Tim Dillard

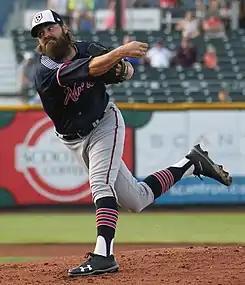
Dillard with the Nashville Sounds in 2019

Timothy Charles Dillard (born July 19, 1983) is an American former professional baseball pitcher who played in Major League Baseball (MLB) for the Milwaukee Brewers. He is a pregame and postgame analyst for Brewers television broadcasts on Fanduel Sports Network.